Presidency of Michel Temer

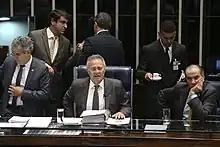
Senate approves PEC that limits public spending.

On December 13, the Senate, by 53 votes to 16, approved the basic text of the Proposed Amendment to the Constitution (PEC) that established a cap for public spending for the next twenty years. The proposal was sent by the president to Congress in June and was considered by the government to be essential for rebalancing public accounts, alongside the pension reform, while the opposition argued that the measure would freeze investment in health and education. The PEC's main goals are: federal spending will only be able to grow in line with inflation in the previous year; inflation for 2017, which would serve as the basis for spending, would be 7.2%; in the remaining years of the measure, the cap would correspond to the previous year's limit, adjusted for inflation measured by the Broad National Consumer Price Index (IPCA); if a branch disrespects the limit, it will suffer sanctions in the following year, such as a ban on holding public tenders or granting increases; if a branch exceeds the cap, another one must compensate.